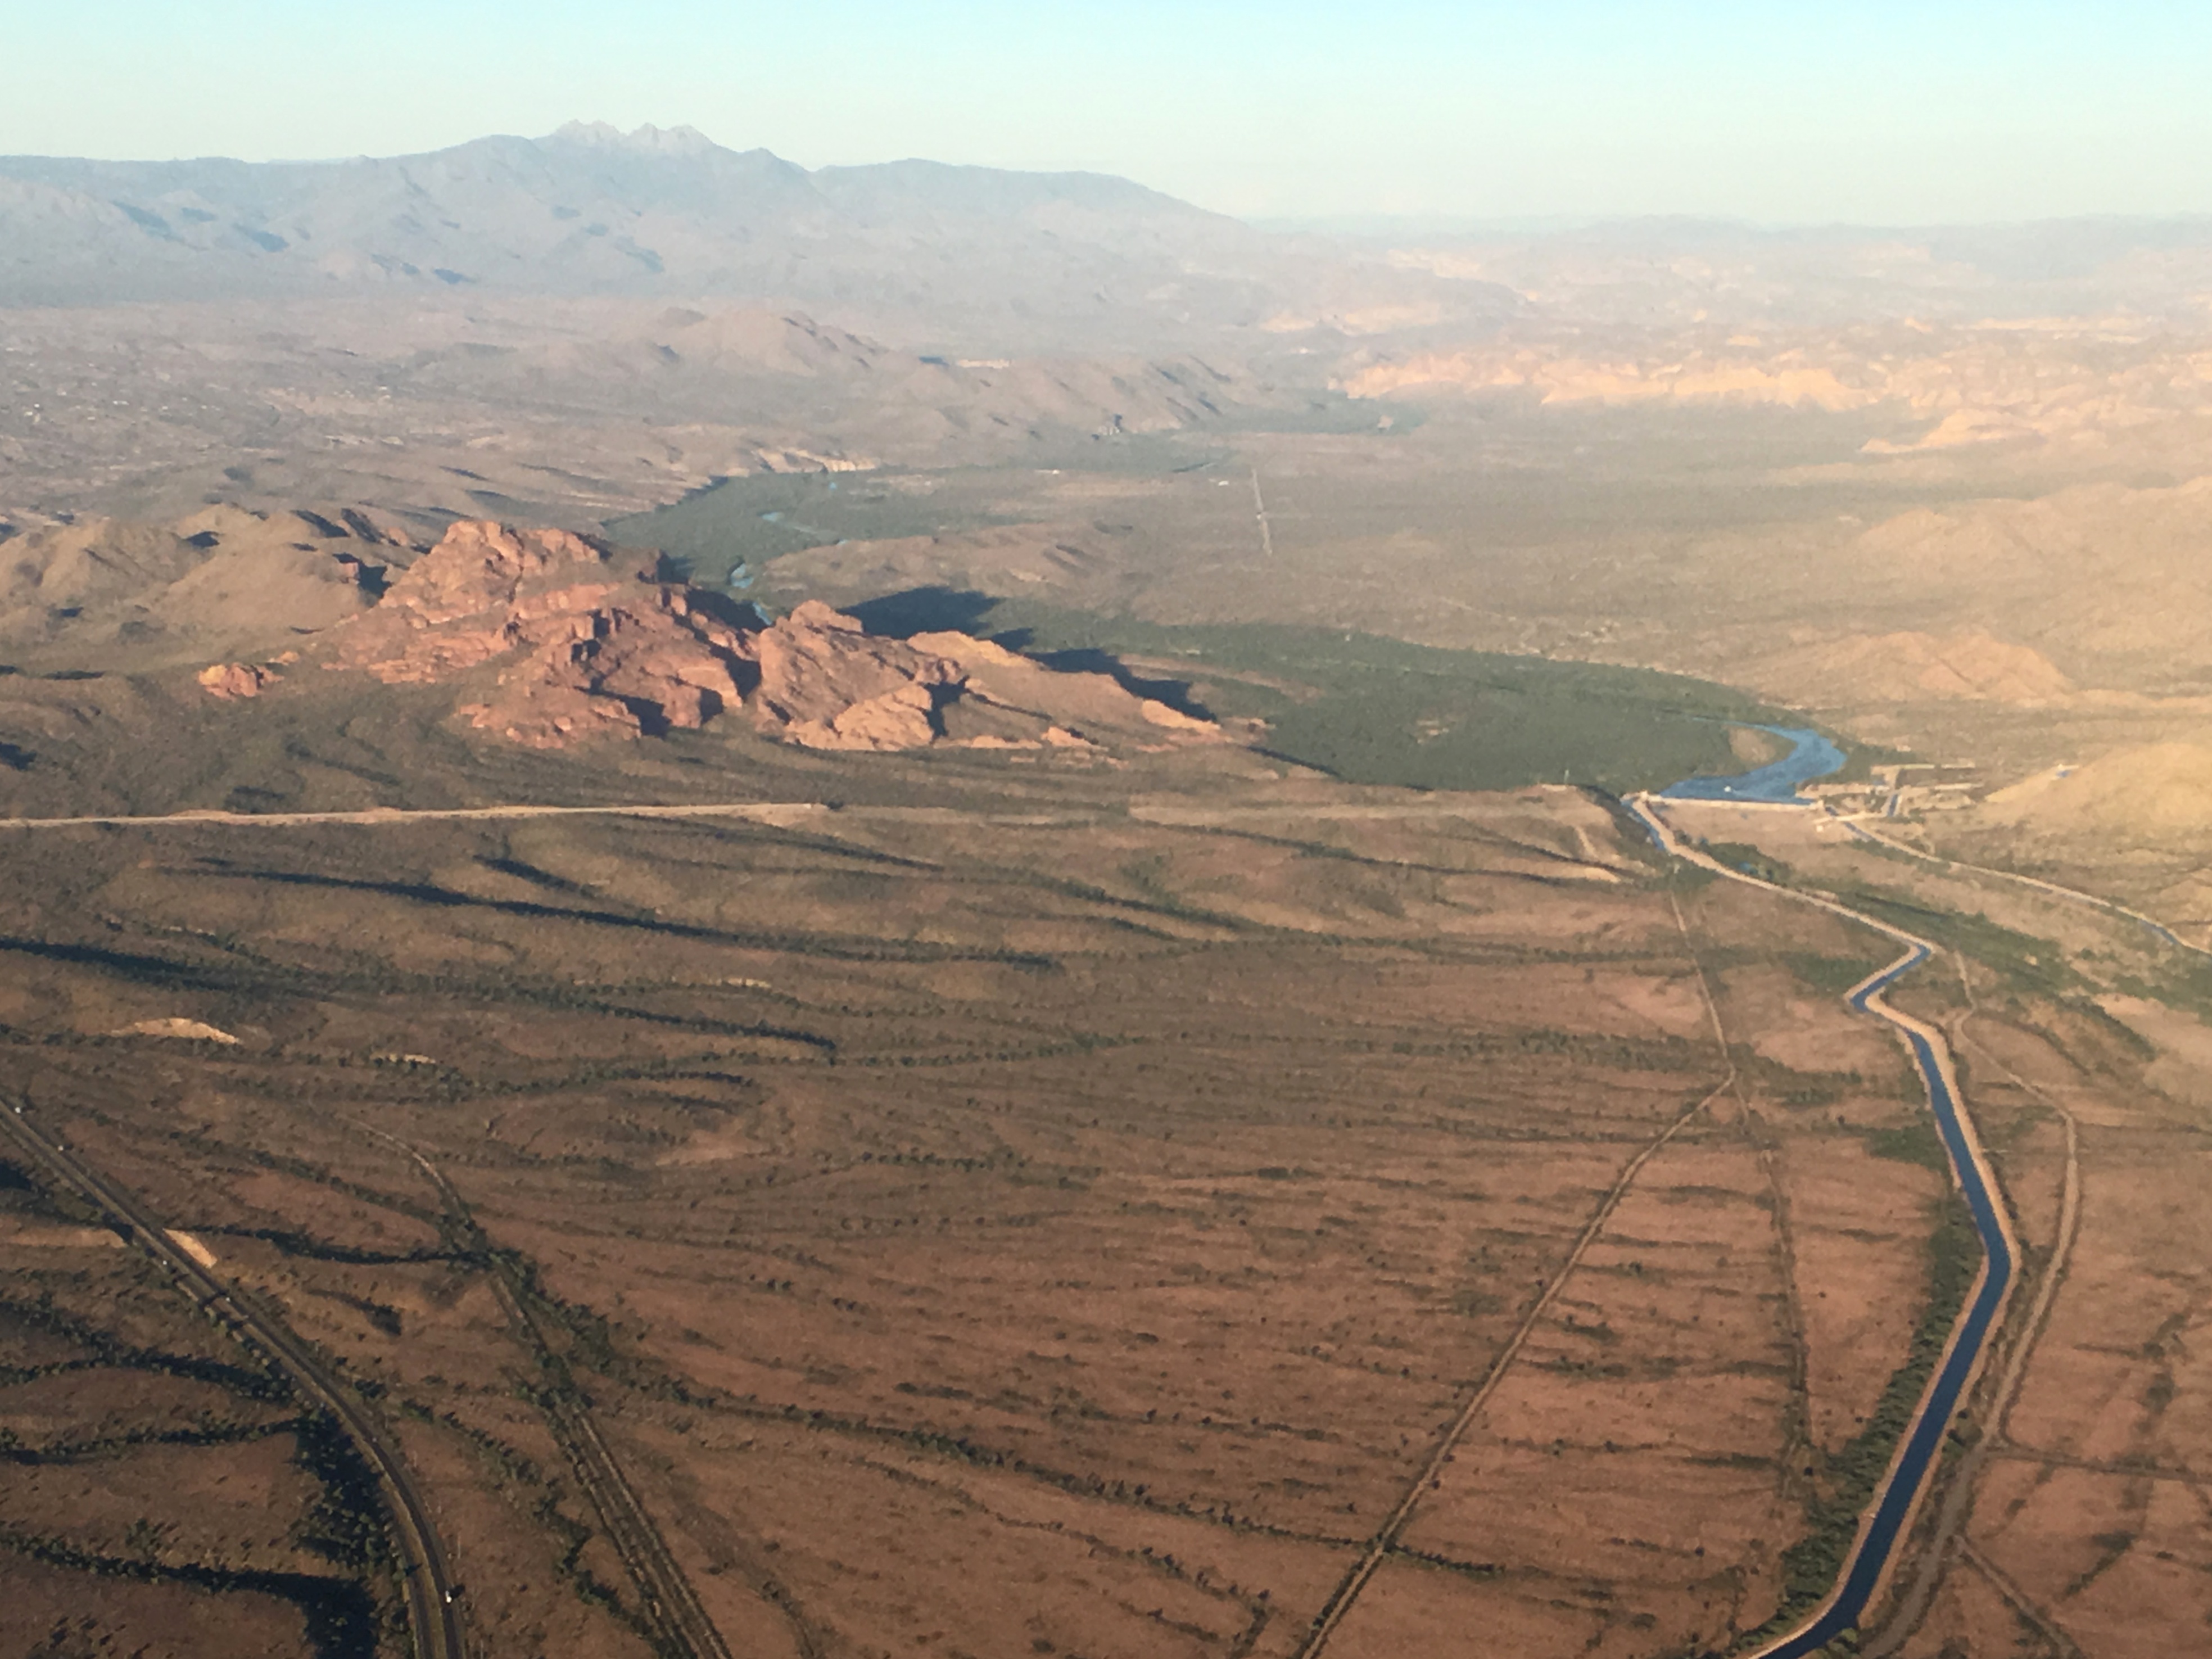
landscape, mountain, photography, hill, valley, flight, soil, plain, geology, plateau, landform, aerial photography, natural environment, geographical feature, atmosphere of earth, mountainous landforms